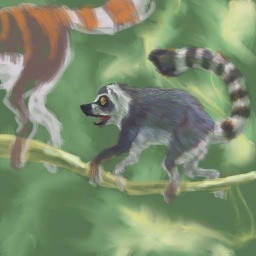
monkey in forest painted with Layers for iPad